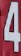
Number: 4